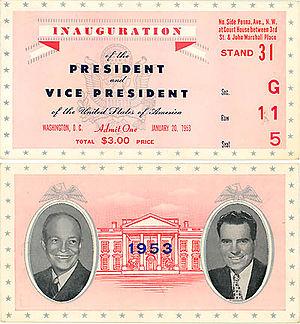
Eisenhower Inauguration ticket.
Le Parti républicain est l'un des deux grands partis politiques américains contemporains. Il est fondé le 28 février 1854 par des dissidents nordistes du Parti whig et du Parti démocrate, opposés au Kansas-Nebraska Act et à l'expansion de l'esclavage mais aussi aux revendications souverainistes de plusieurs États du Sud. Élu en 1860, Abraham Lincoln a été le premier président républicain.